Morvich, Highland

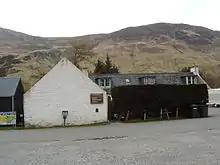
NTS Countryside Centre

This place is within the estate of Kintail & Morvich, owned by the National Trust for Scotland, they operate a countryside centre and an outdoor centre in Morvich. Morvich is also the location of the base for Kintail Mountain Rescue Team, as well a campsite operated by The Caravan Club.